2012 CrossFit Games

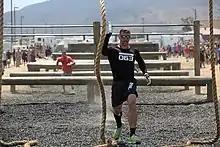
Spencer Hendel winning the men's obstacle course elimination event

The scoring system for the team events was the same as for 2011, where the Friday and Saturday events were regarded as qualifiers, and the scores were wiped clean for the final events on Sunday. Six teams competed in the same final events ("The Girls") as 2011, with the winners crowned the team champions. Unlike previous Games, all six members are required to compete in every events.